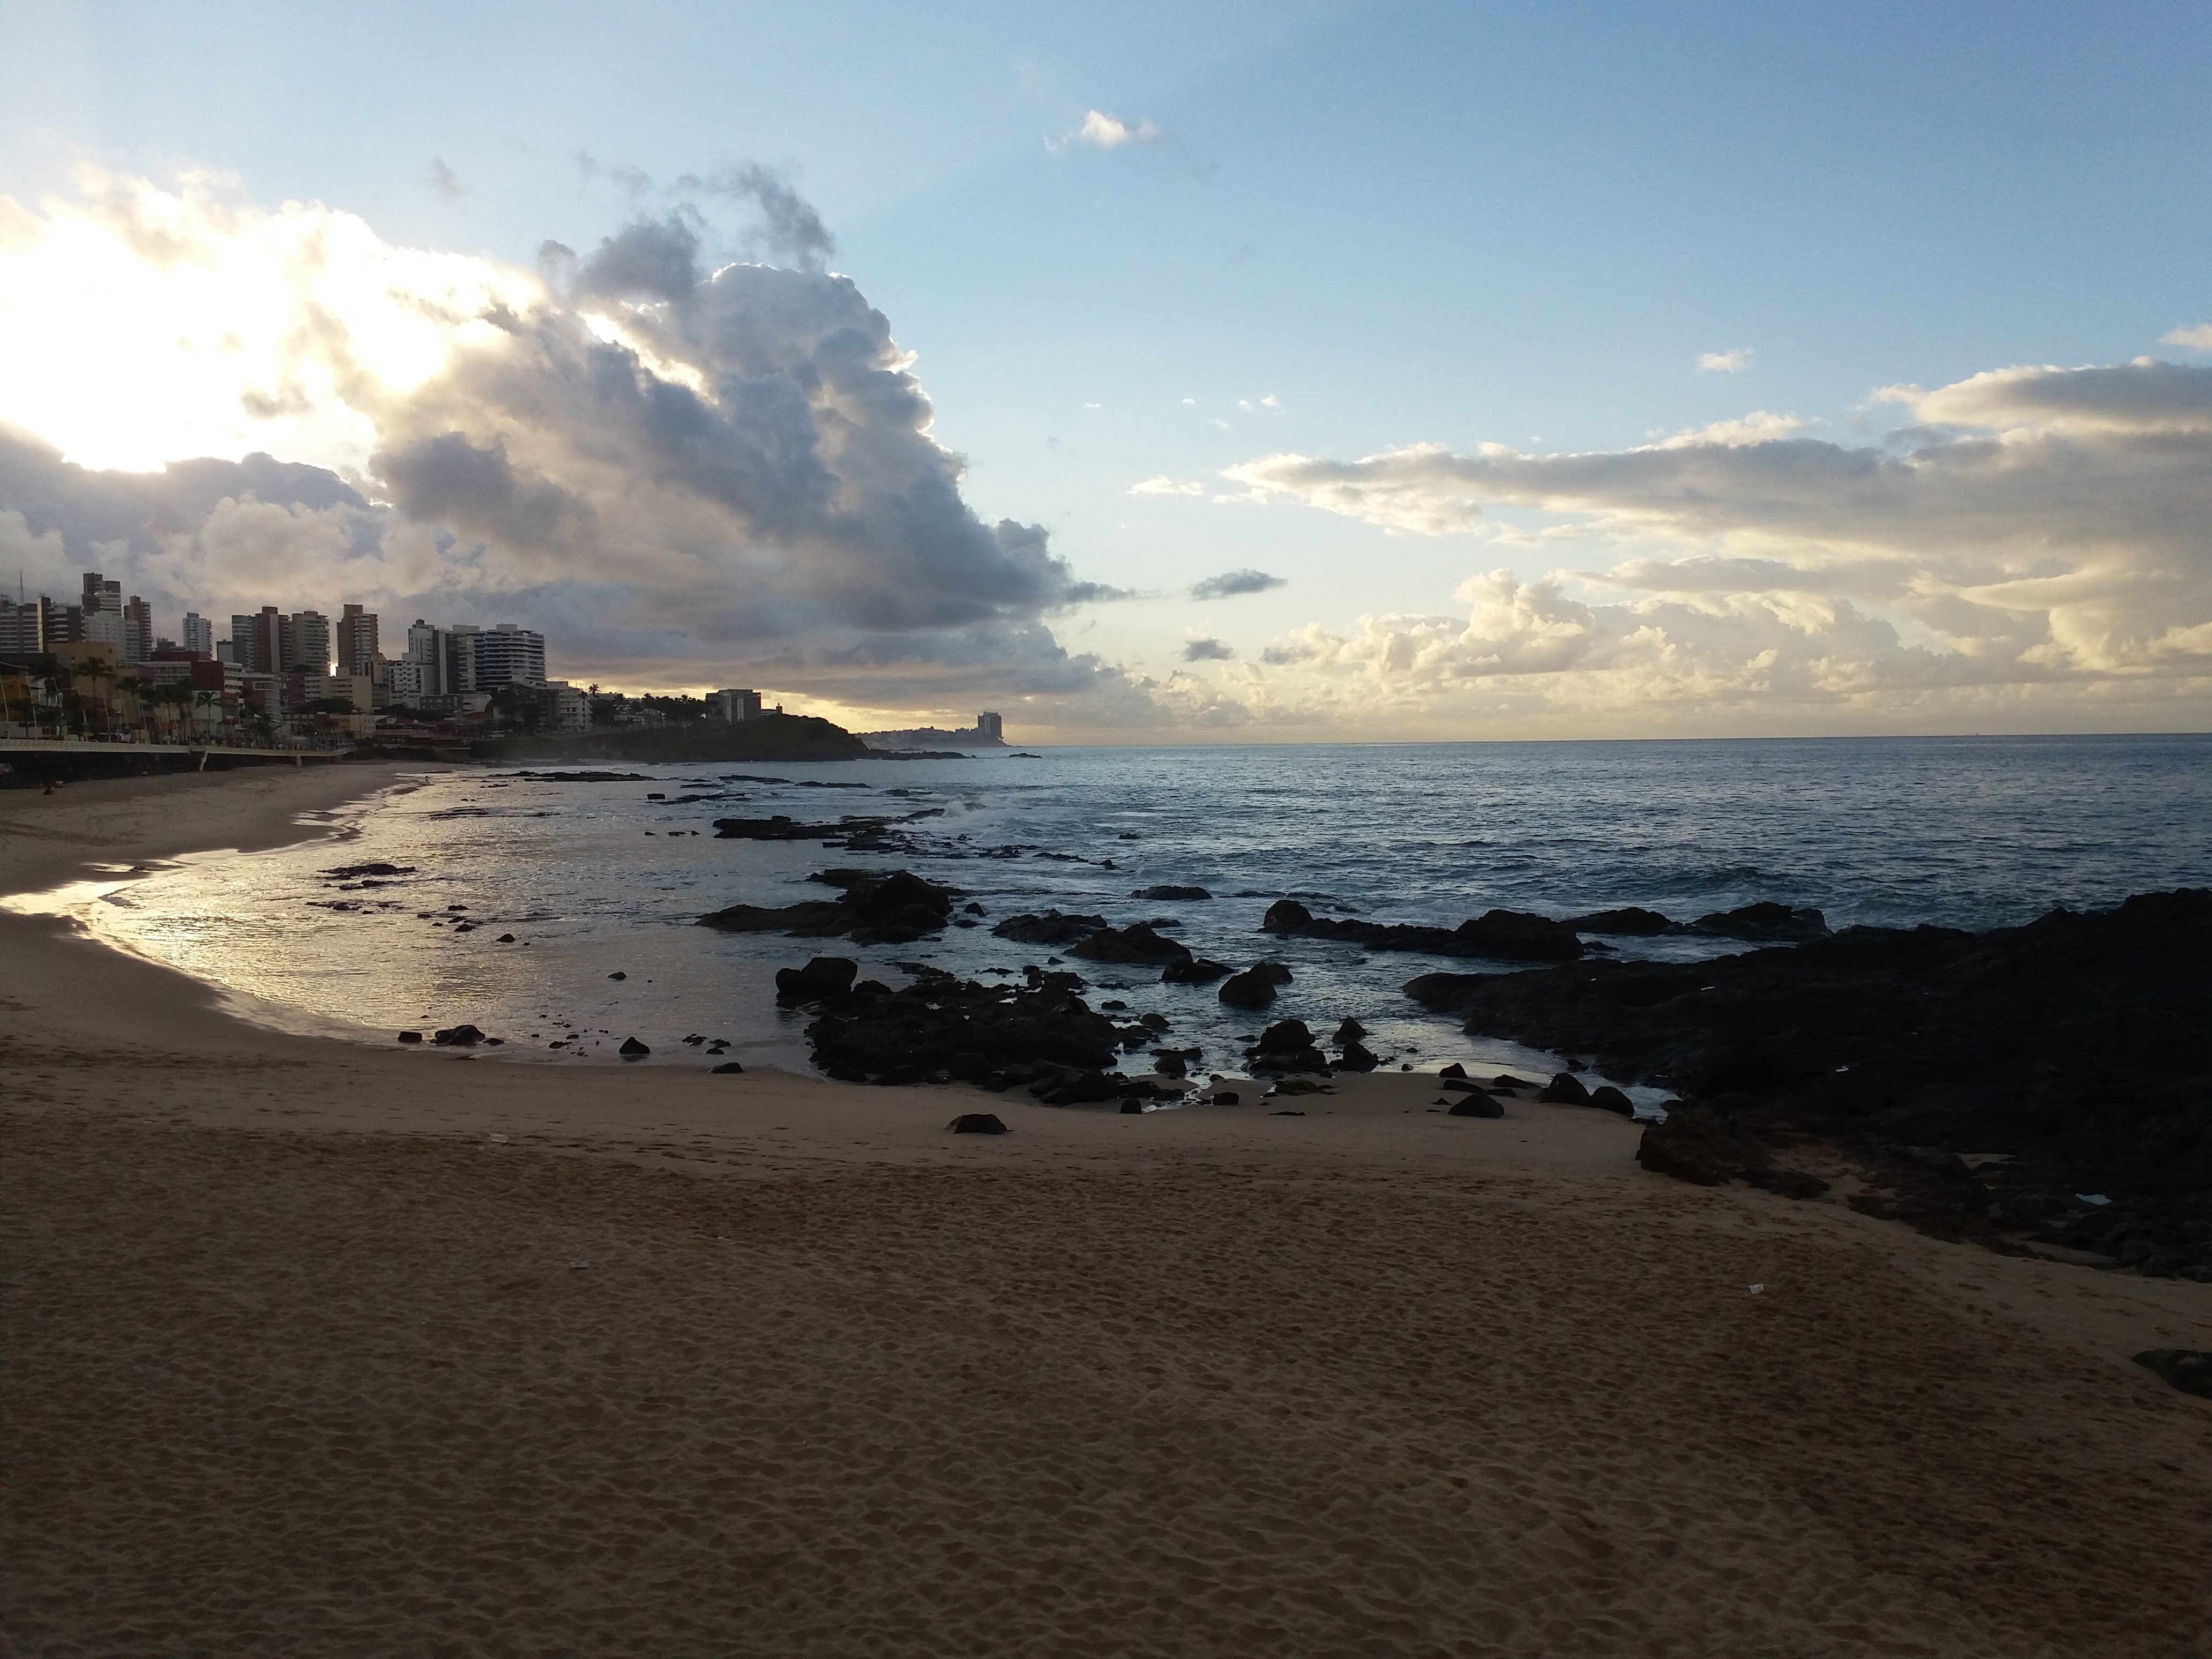
beach, landscape, sea, coast, water, sand, rock, ocean, horizon, cloud, sky, sunrise, sunset, sunlight, morning, shore, wave, dawn, bar, dusk, evening, bay, terrain, body of water, clouds, mar, sol, cape, wind wave